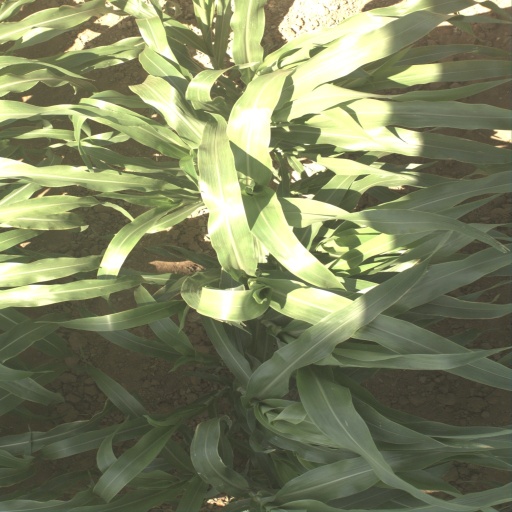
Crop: sorghum